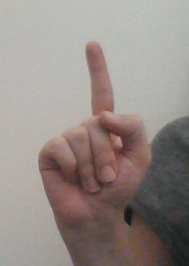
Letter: bb